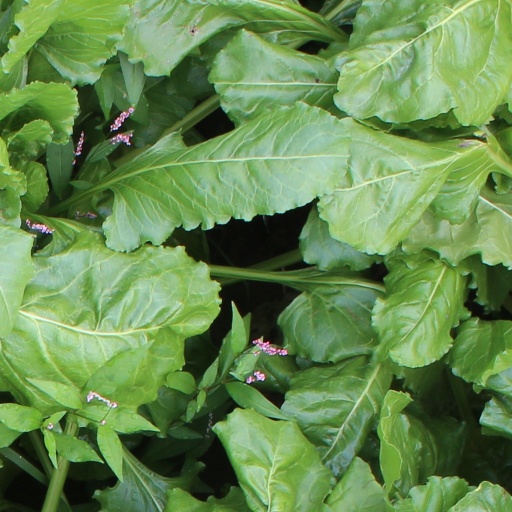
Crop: sugar beet